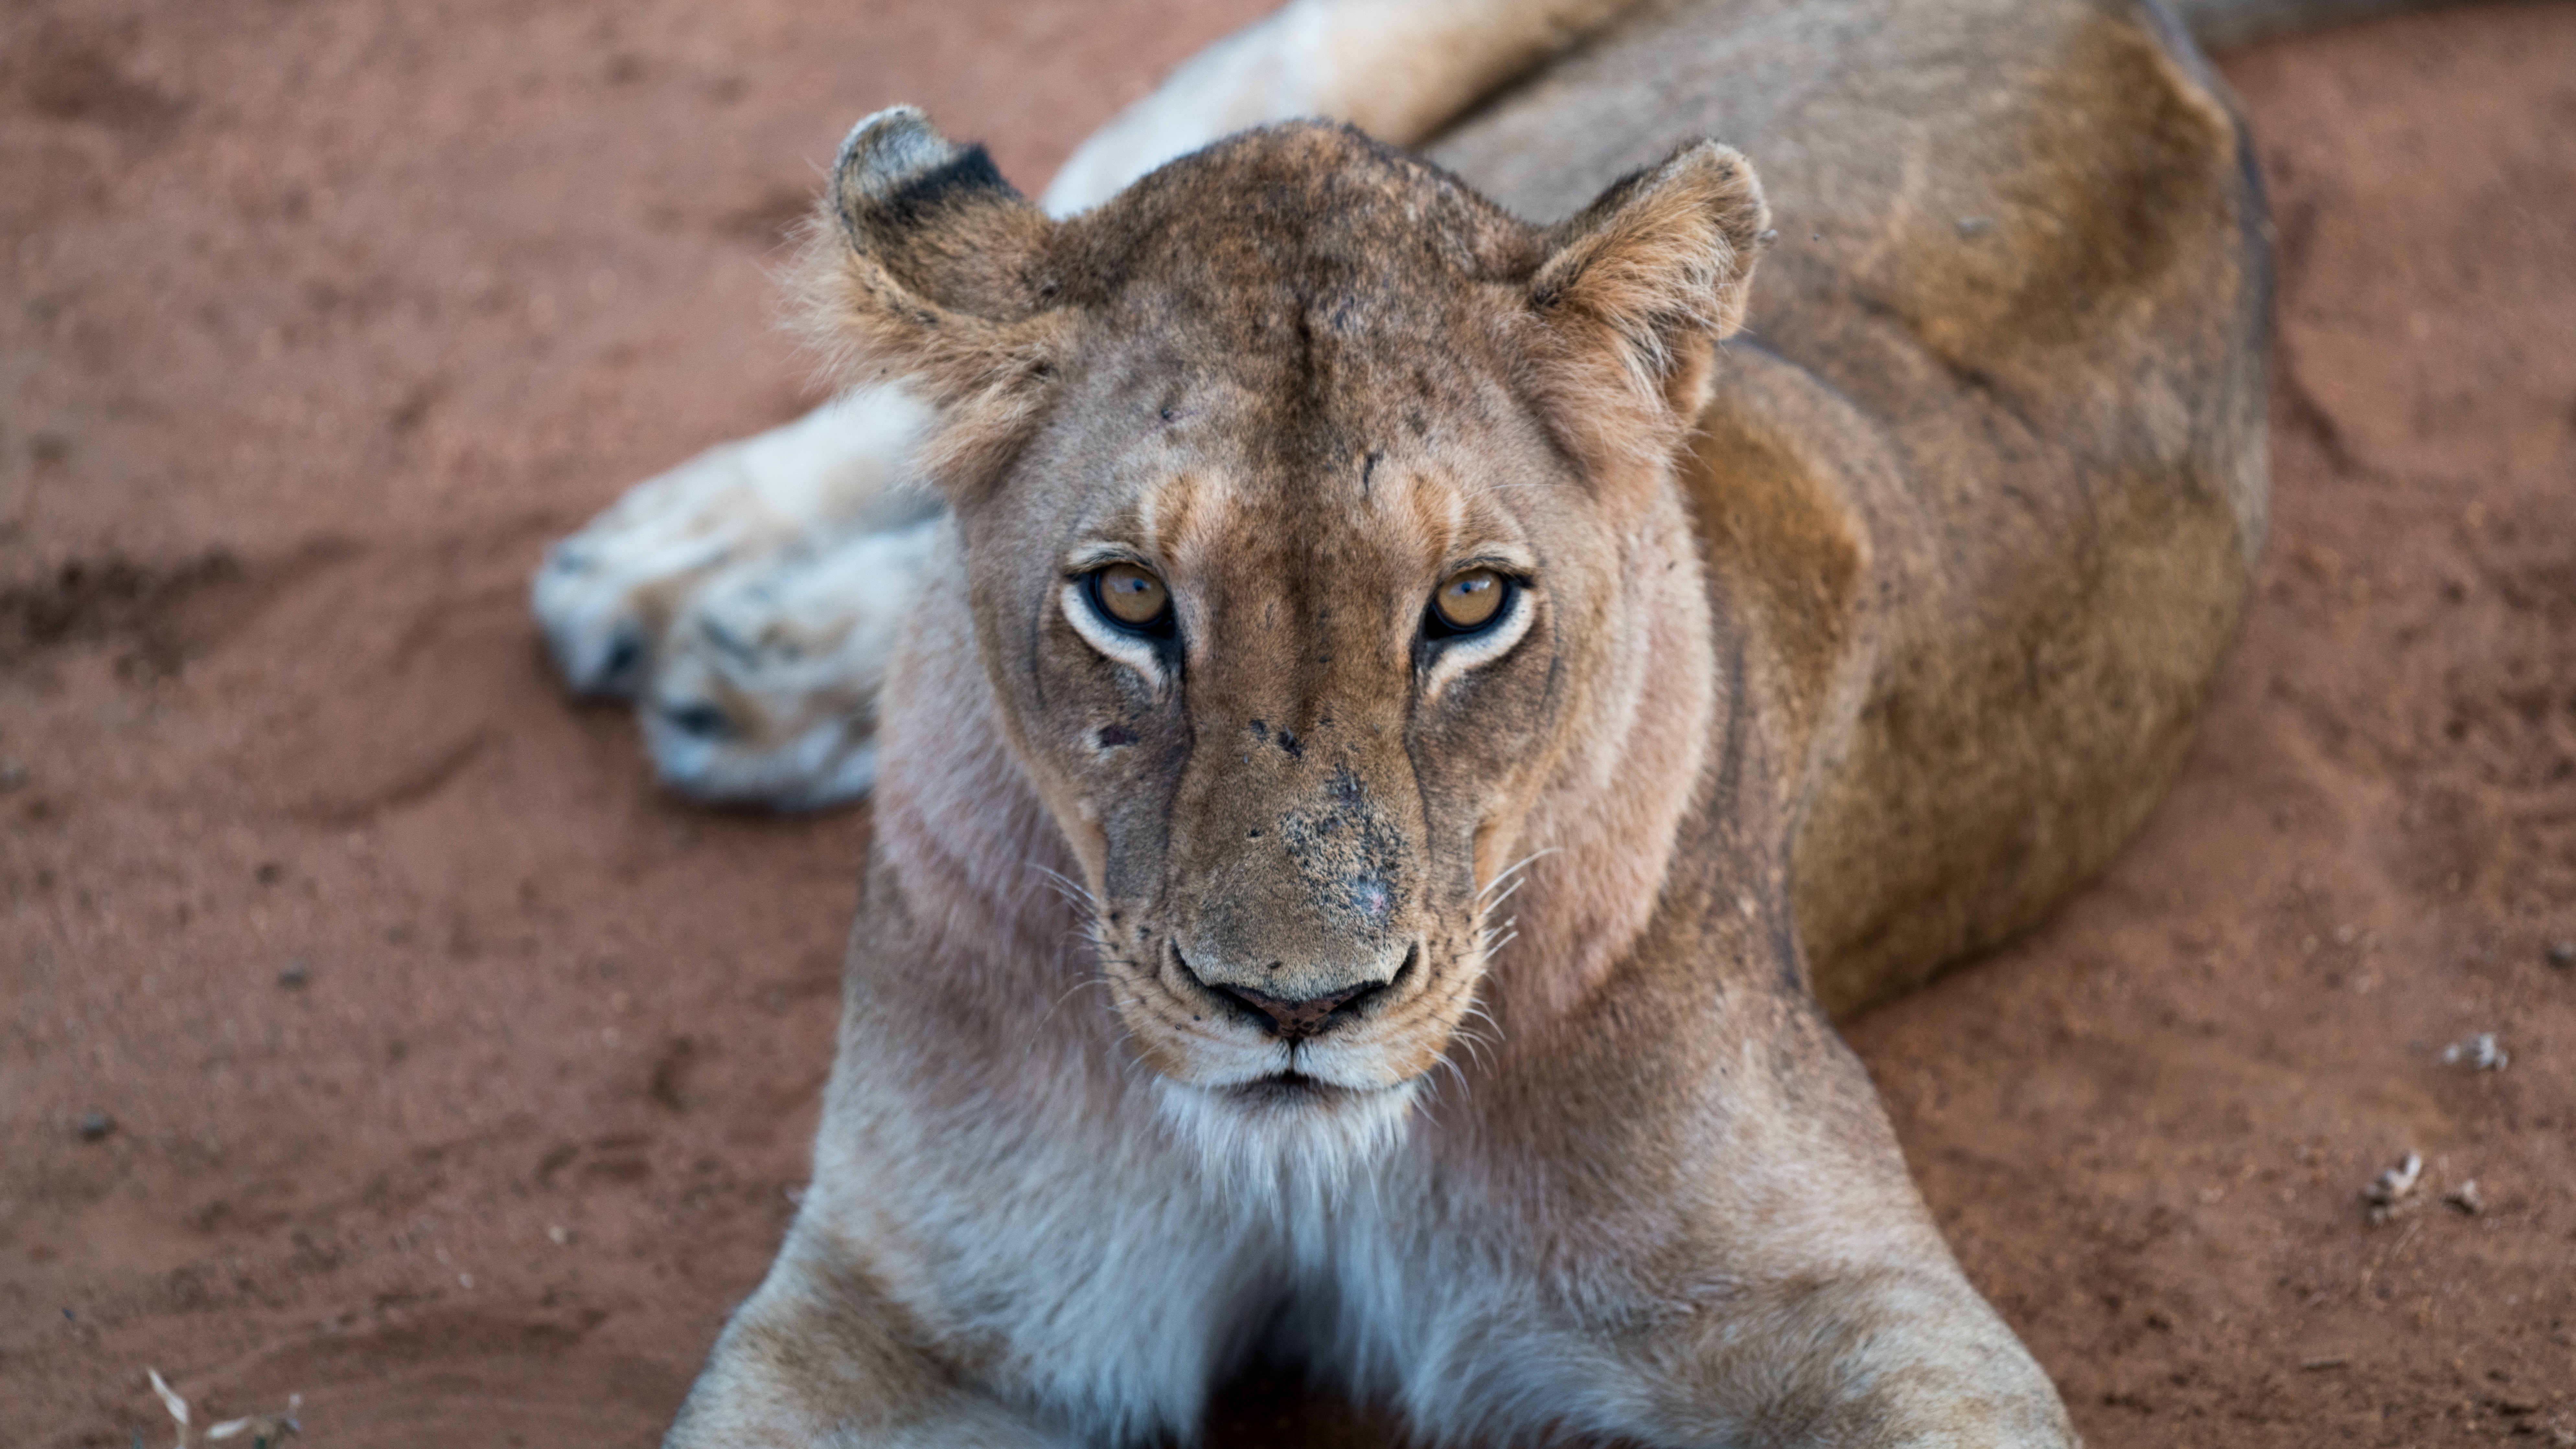
adventure, animal, wildlife, zoo, mammal, predator, fauna, lion, lioness, big cat, whiskers, vertebrate, safari, puma, big cats, outdoor recreation, cat like mammal